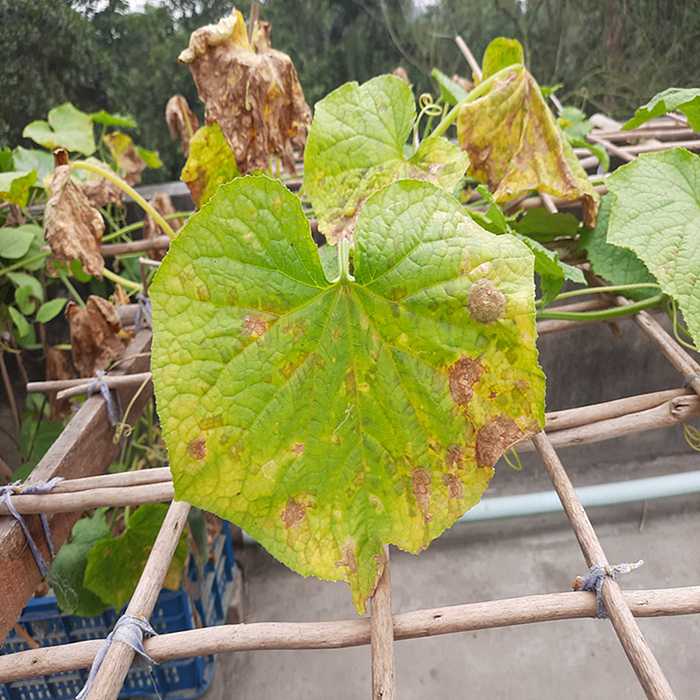
Plant: Cucumber
Label: Anthracnose lesions